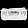
Label: Bag